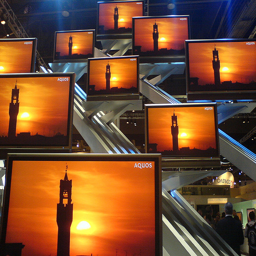
A group of flat screen TVs mounted to the side of a wall.
Many televisions are showing the same sunset picture.
Nine televisions all lined up in an angle.
Flat screen televisions set up on stand with same picture on all
There ares several flat screen televisions on a display.